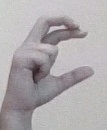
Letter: thal